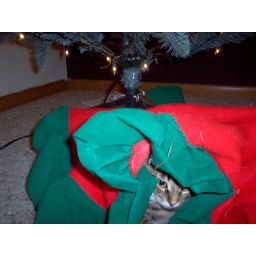
Our cat Lilly has taken up residence under the red felt thingy under our fake Christmas tree.